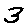
Label: 3